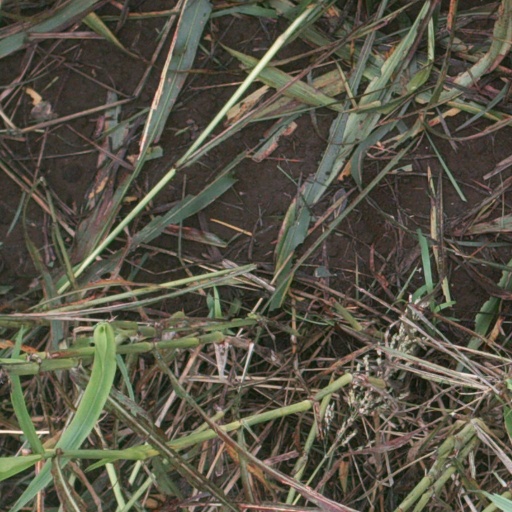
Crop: sorghum